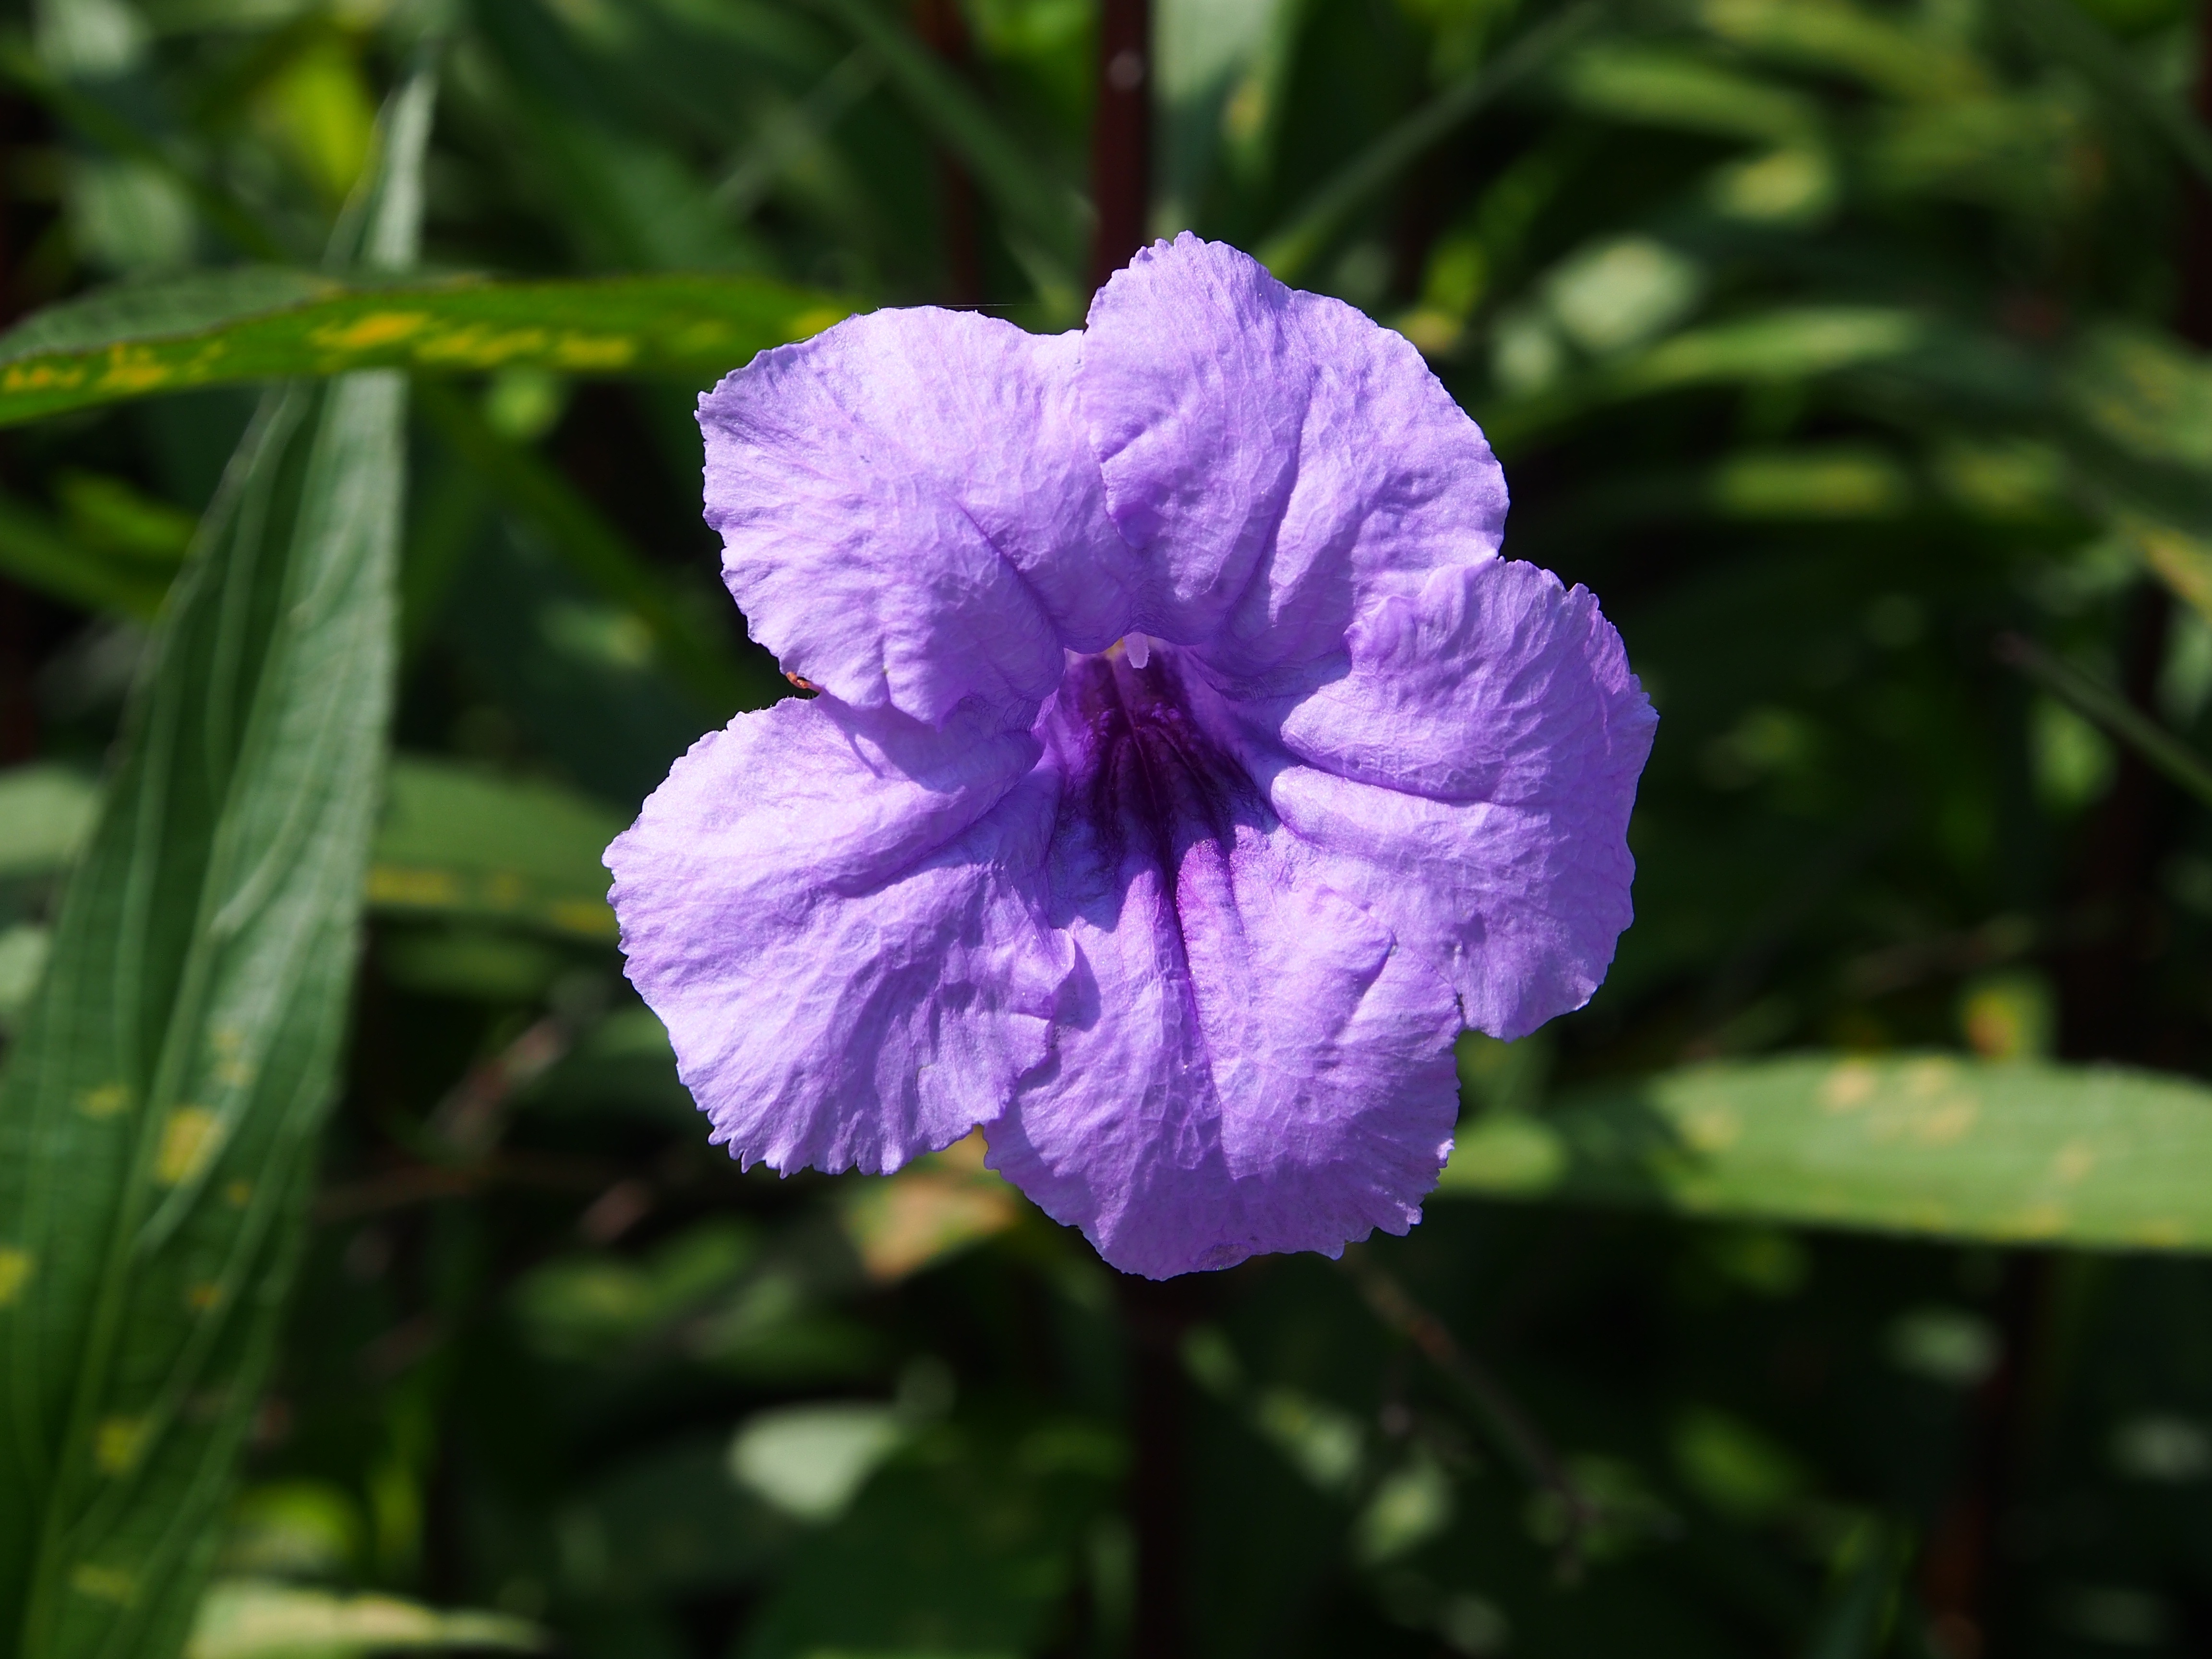
plant, flower, purple, petal, botany, flora, wildflower, macro photography, flowering plant, annual plant, yonghe, land plant, violet family